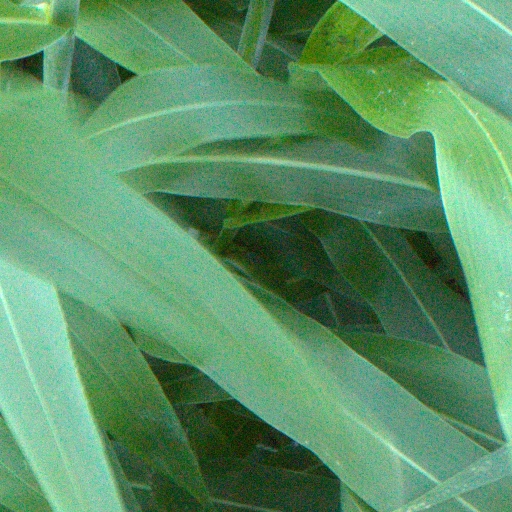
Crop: sorghum